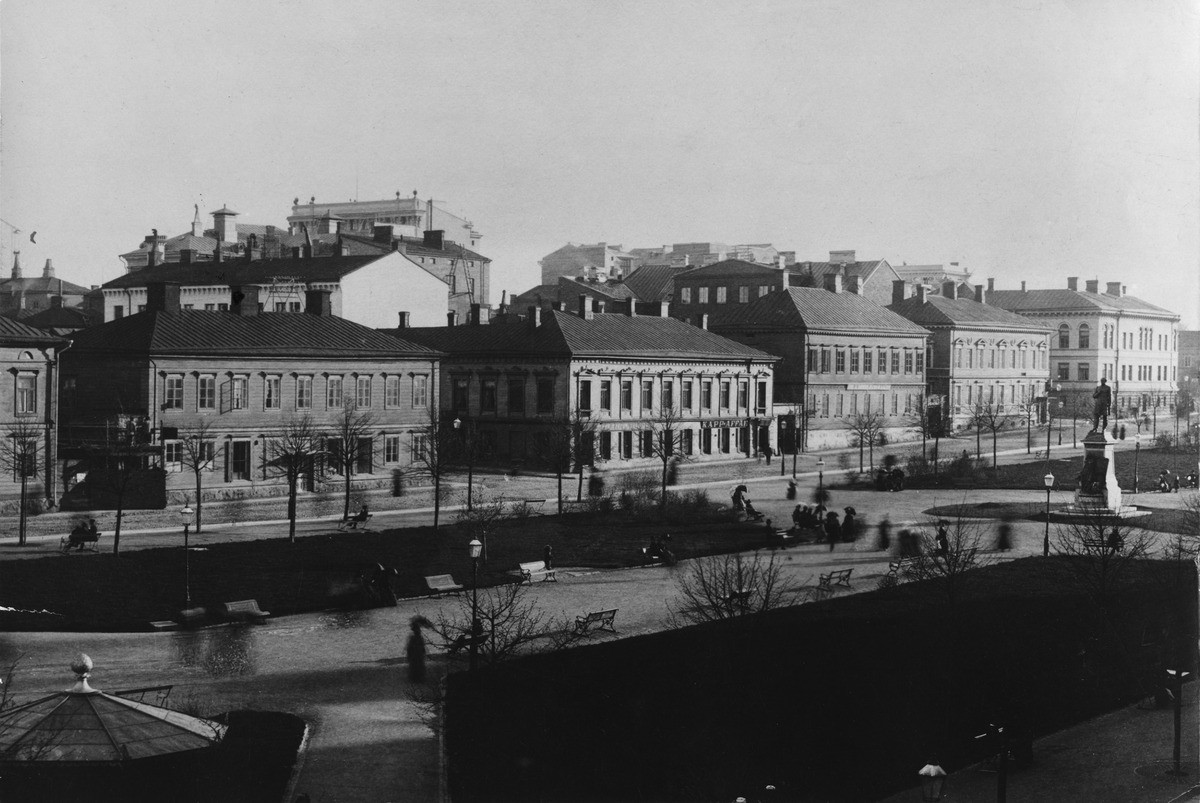
Eteläesplanadi 12, 14, 16, 18, 20
sisällön kuvaus: Eteläesplanadi 12, 14, 16, 18, 20. Etualalla Runebergin esplanadi, oikealla J. L. Runebergin muistopatsas. mustavalkoinen
Kuvaaja: Riis, Charles, valokuvaaja
Ajankohta: kuvausaika 1886 jälkeen
Paikka: Suomi, Uusimaa, Helsinki, Kaartinkaupunki Helsinki, Eteläesplanadi 12, 14, 16, 18, 20
Aiheet: kadut, rakennukset, puistot, muistomerkit